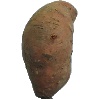
Label: Potato Sweet 1